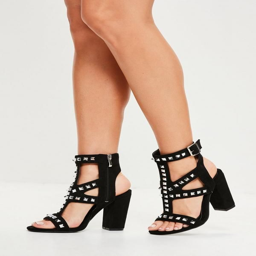
look totally fierce wearing these black studded sandals .